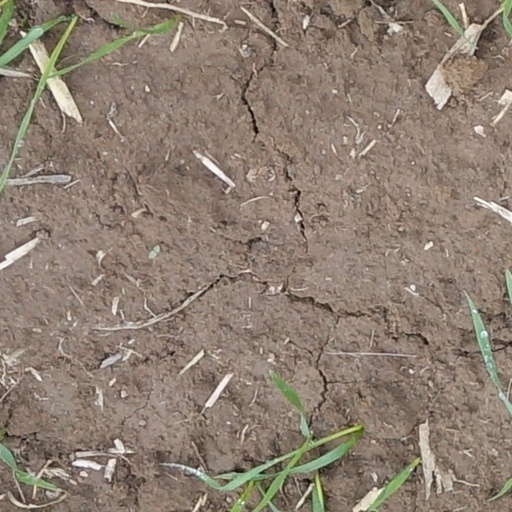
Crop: wheat